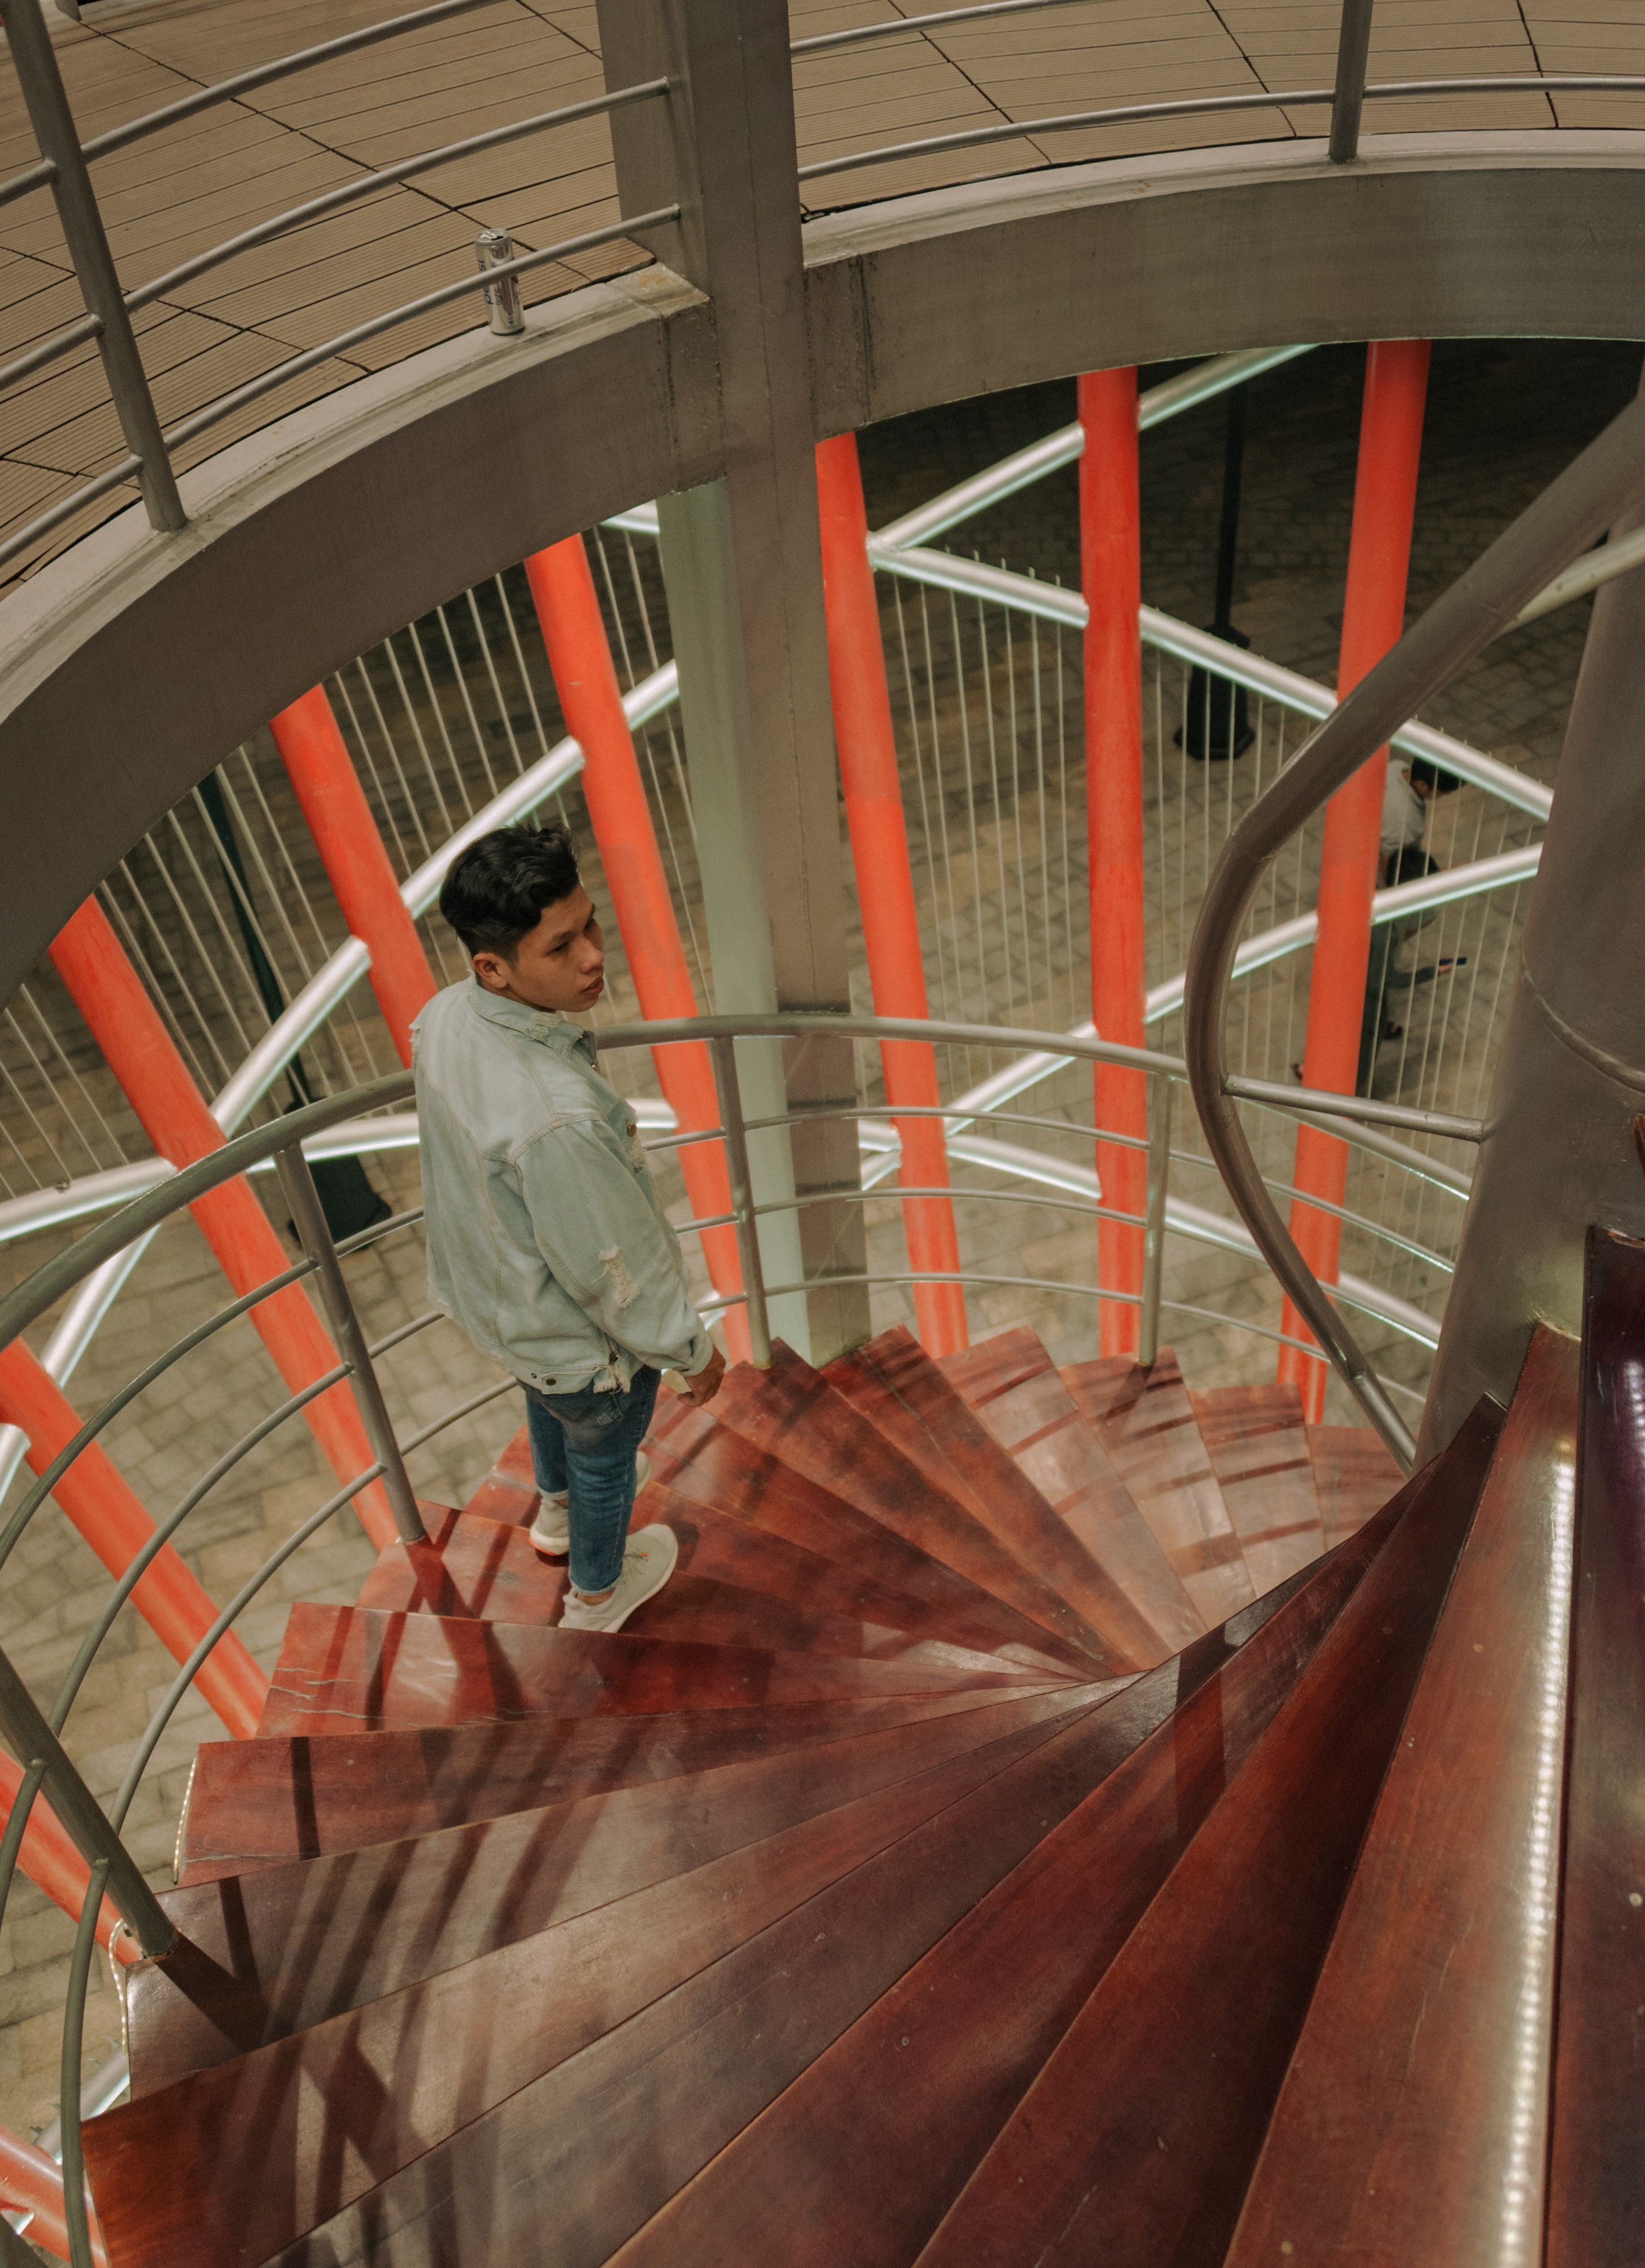
stairs, handrail, architecture, wood, reinforced concrete, steel, spiral, daylighting, metal